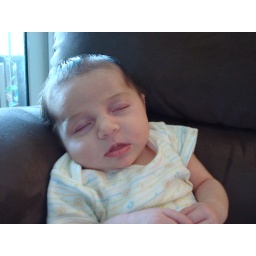
big girl Rachel sitting in Grandma's chair